Andaman Nicobar Environment Team

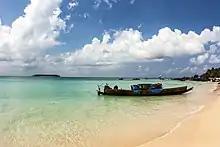
Surveys in the islands

In 2017, the MCBT entered a formal partnership with the Dakshin Foundation to manage ANET and to take forward its mission to contribute to conservation and sustainability in the islands. In July 2019, with financial support from Rohini Nilekani Philanthropies, Dakshin purchased ANET from MCBT. Currently, ANET functions under the supervision of the Board of Trustees of Dakshin Foundation, and is also guided by various advisory bodies on governance, research priorities and ethics.